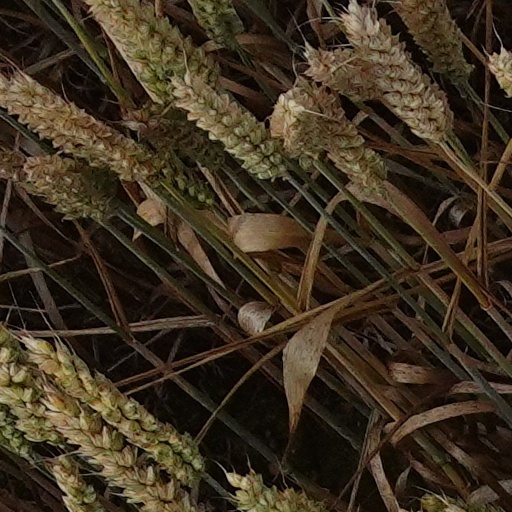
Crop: wheat